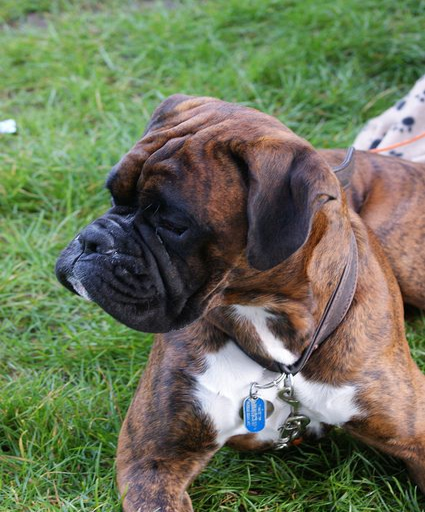
i just melt for a black mask brindle boxers such a beautiful face .